Amiriyah shelter bombing

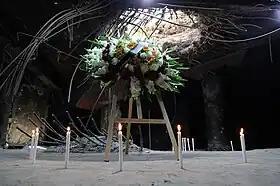

Jeremy Bowen, a BBC correspondent, was one of the first reporters on the scene. Bowen was given access to the site and found no evidence of military use.